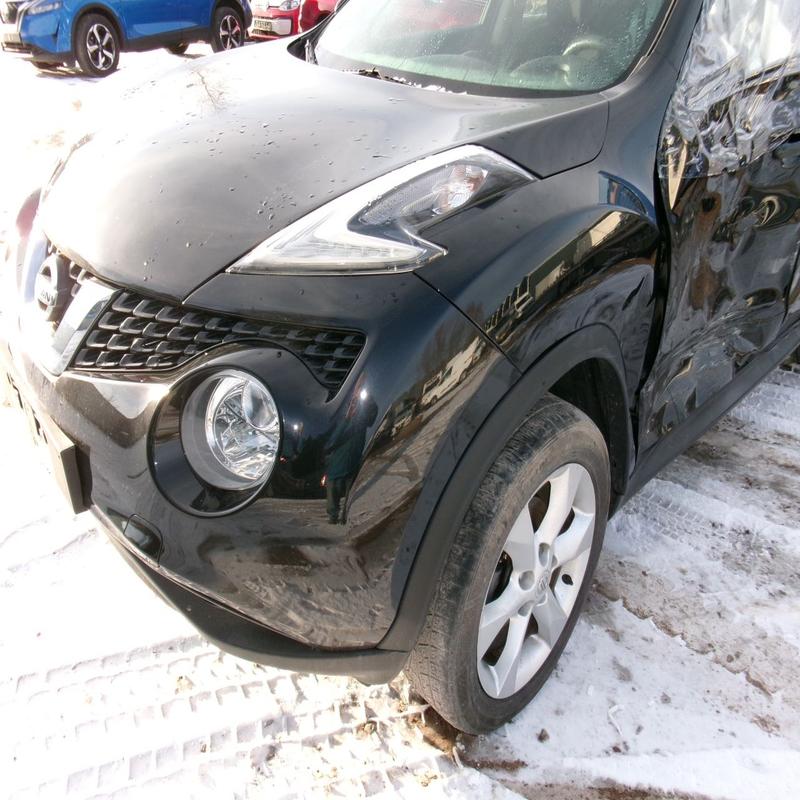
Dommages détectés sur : porte avant gauche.
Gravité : majeur